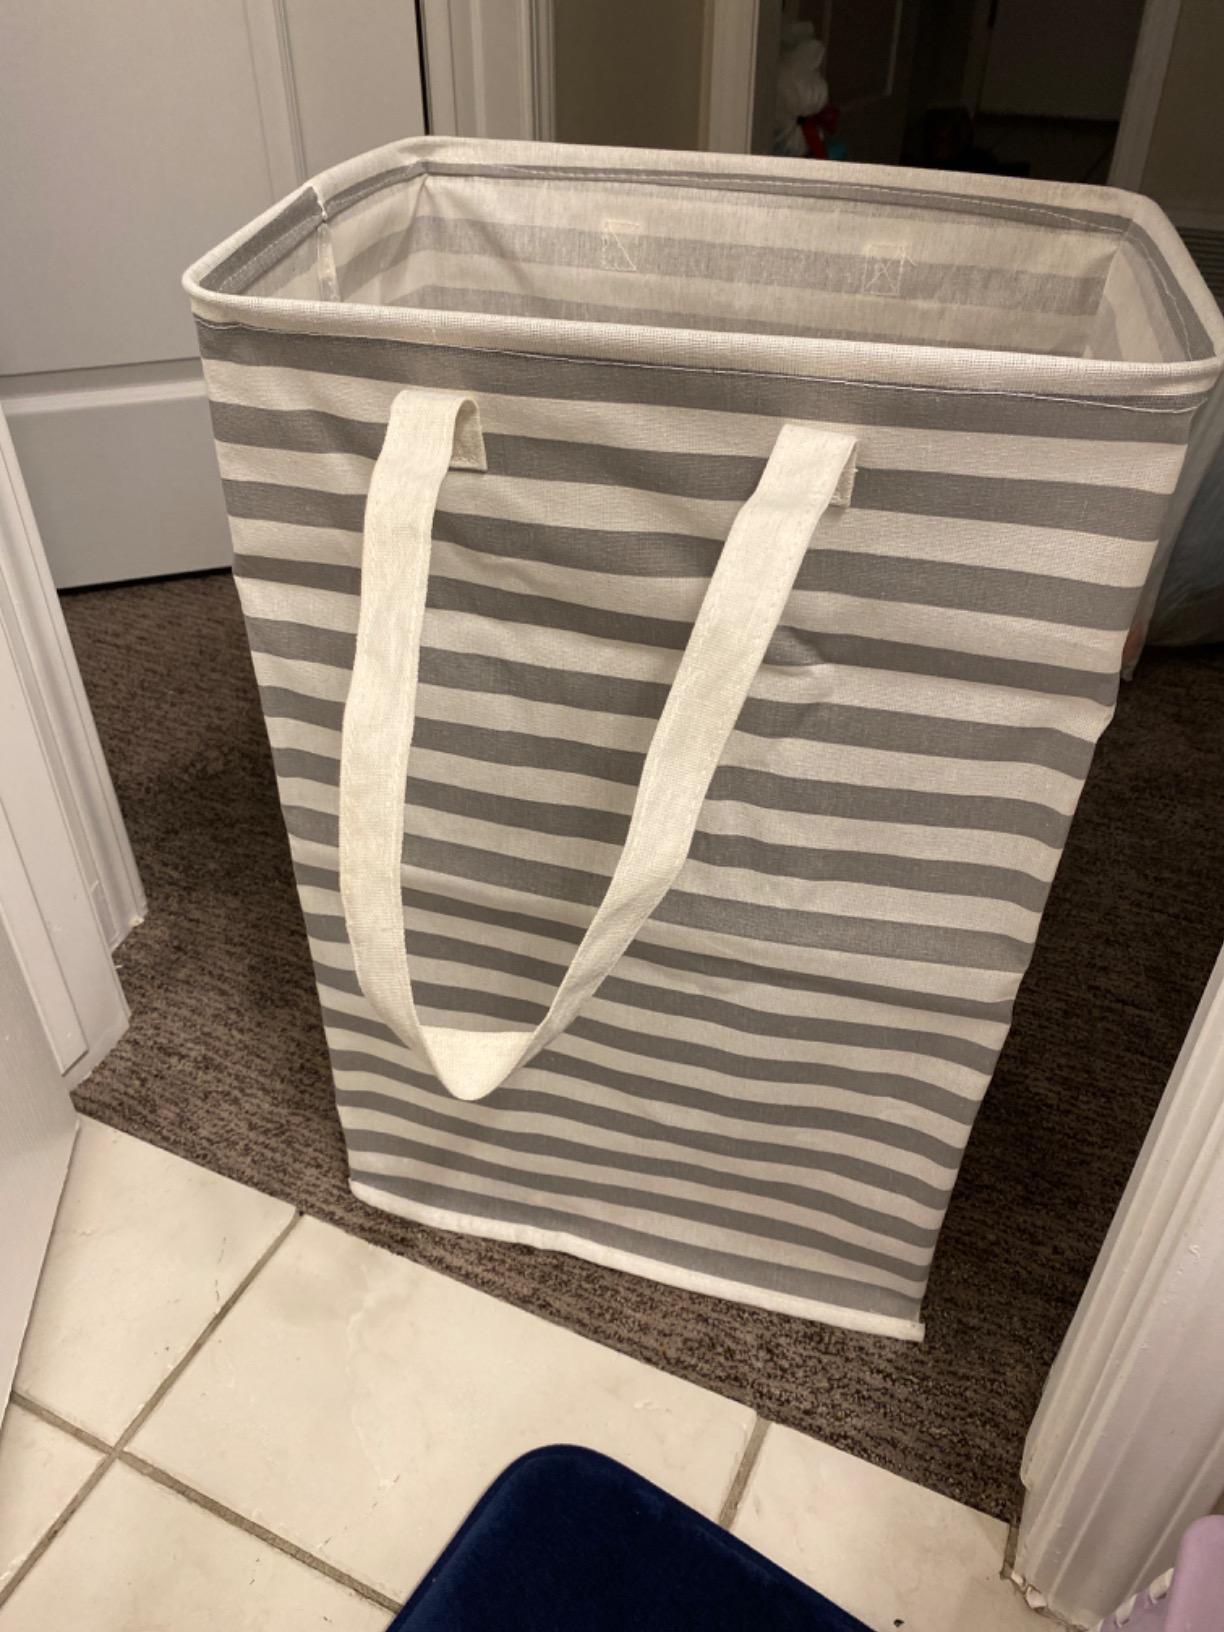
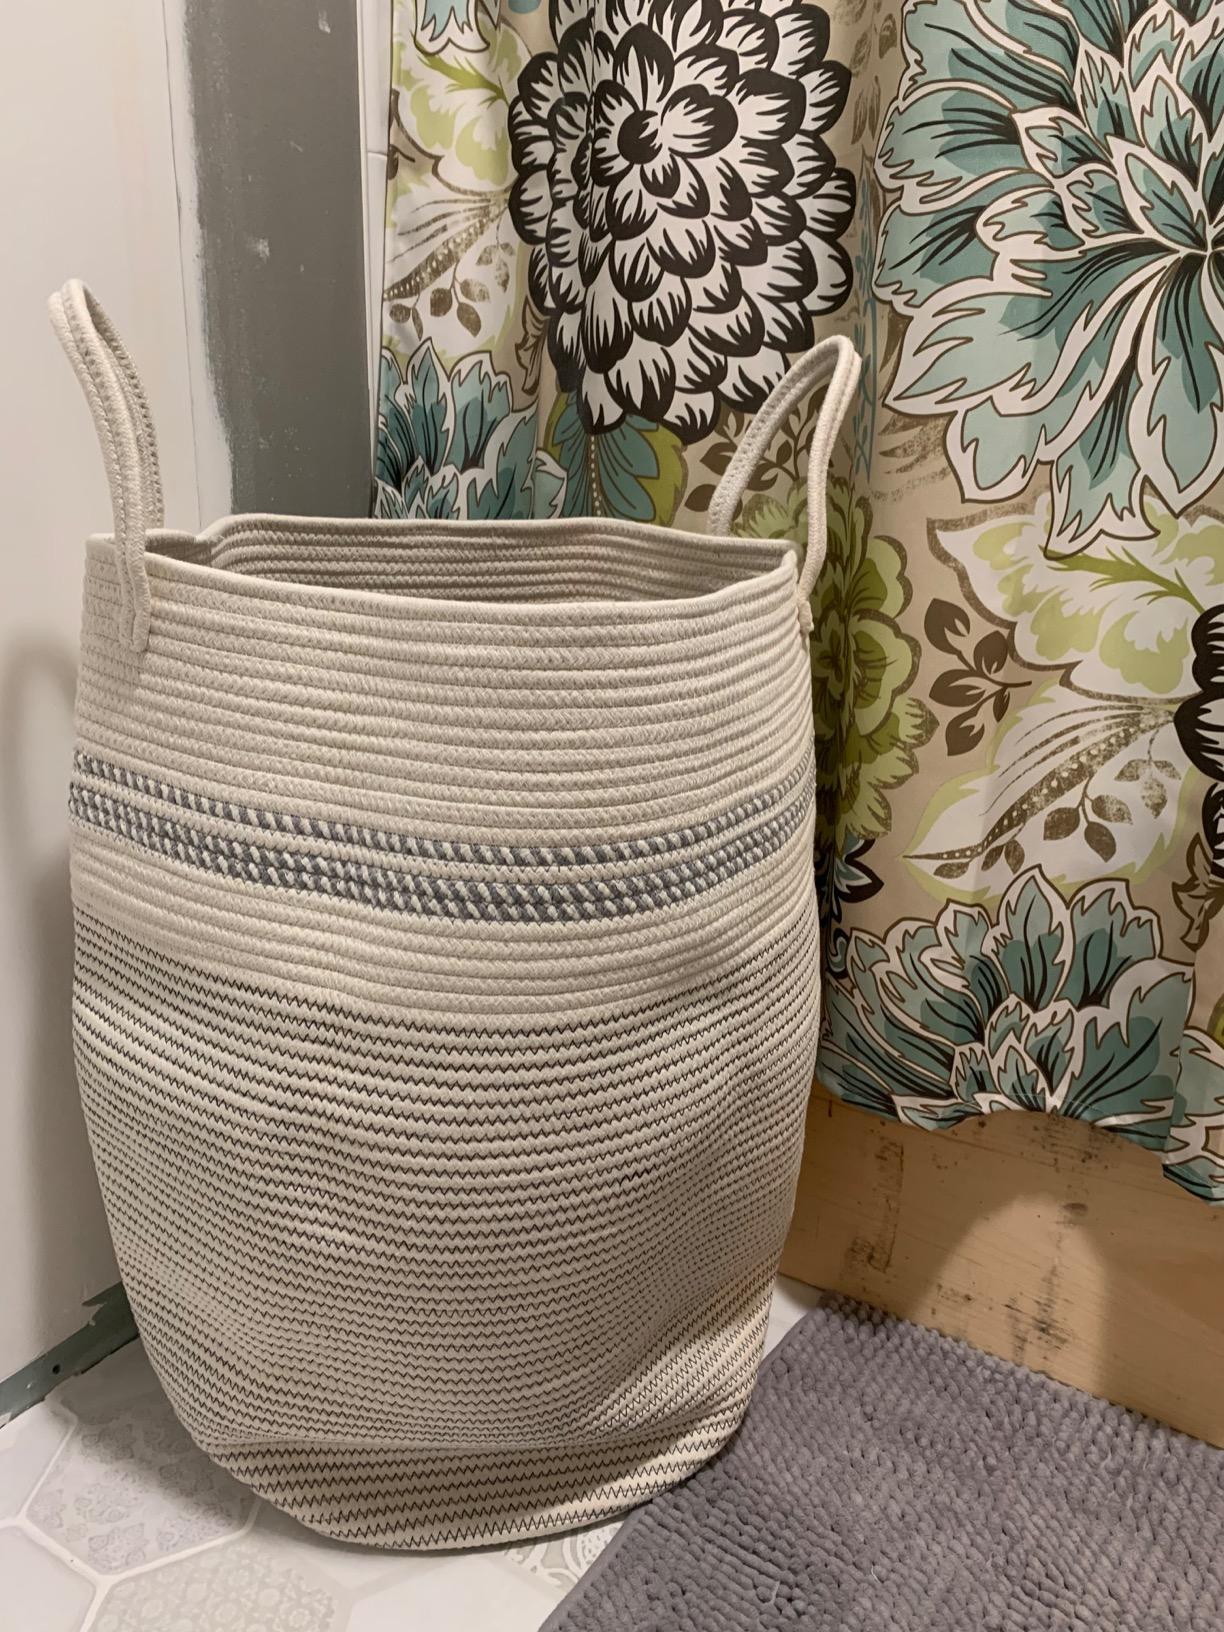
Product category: items_hamper
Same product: no